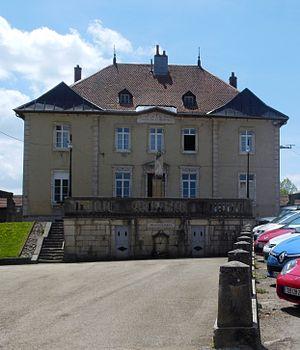
Mairie-école (XIXe s), Place François-Xavier Joubert, à Fournet-Blancheroche.
Fournet-Blancheroche est une commune française située dans le département du Doubs en région Bourgogne-Franche-Comté.